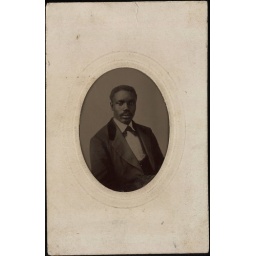
Oval portrait, man in bow tie and coat with velvet lapels. Tintype, paper face, ninth plate